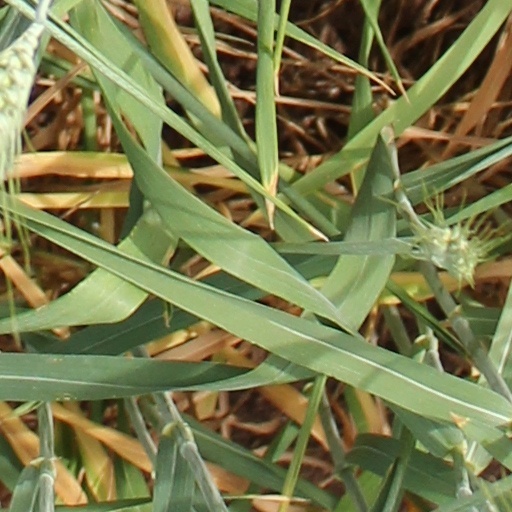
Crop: wheat